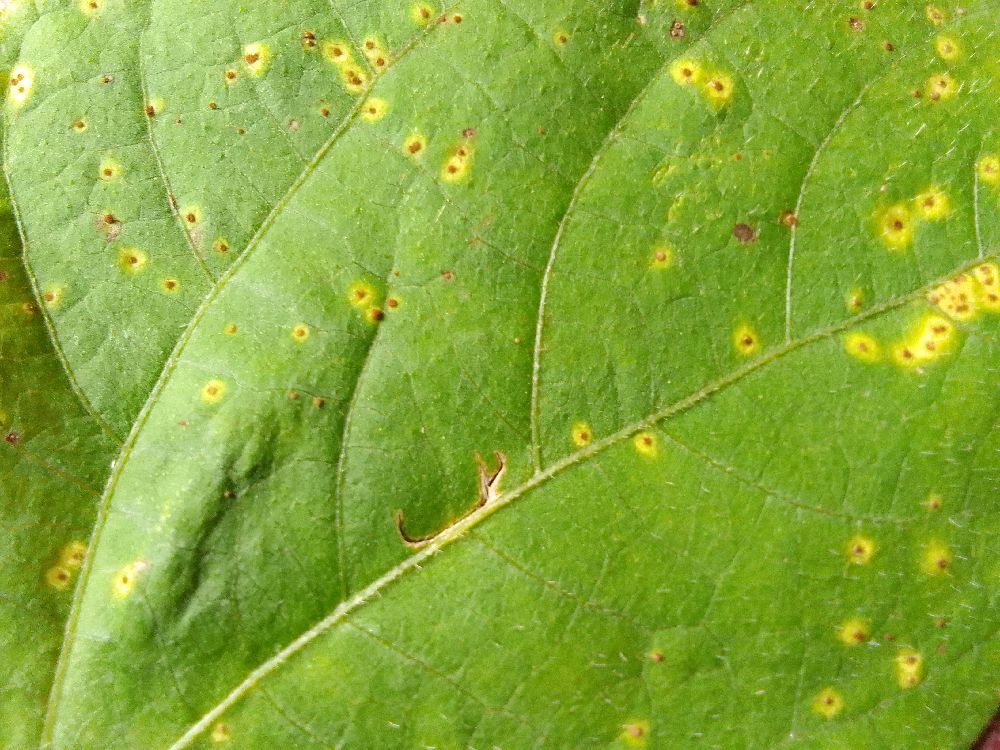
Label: rust